Taitung County

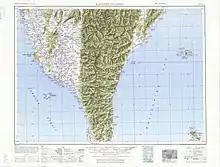
T'ai-tung (Taitō) (1951)

Taitung runs along the southeastern coast of Taiwan. Taitung County, controlling is the 3rd largest county in Taiwan after Hualien County and Nantou County. Mainland Taitung County's coastline is long. The Huatung Valley runs along the northern half of the county. Taitung currently has a population of 234,123.